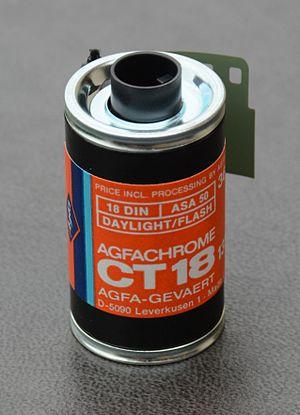
Agfa-Gevaert est une entreprise belge, basée en Flandre. Elle est issue de la fusion en 1964 des sociétés Agfa et Gevaert. Elle fabriquait des pellicules et du papier pour la photographie ainsi que du matériel de photographie et de cinéma amateur. Elle s'est reconvertie dans l'industrie de l'imagerie.